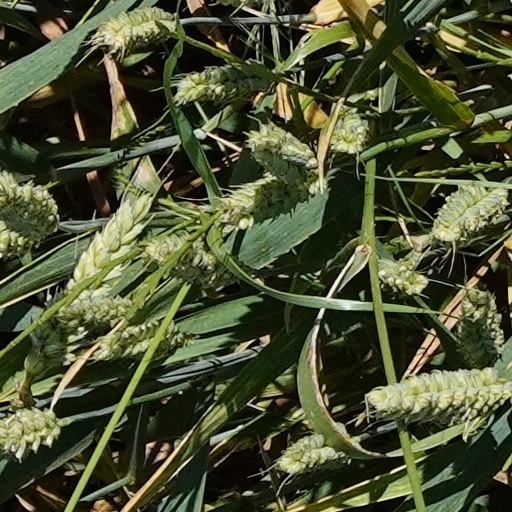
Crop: wheat